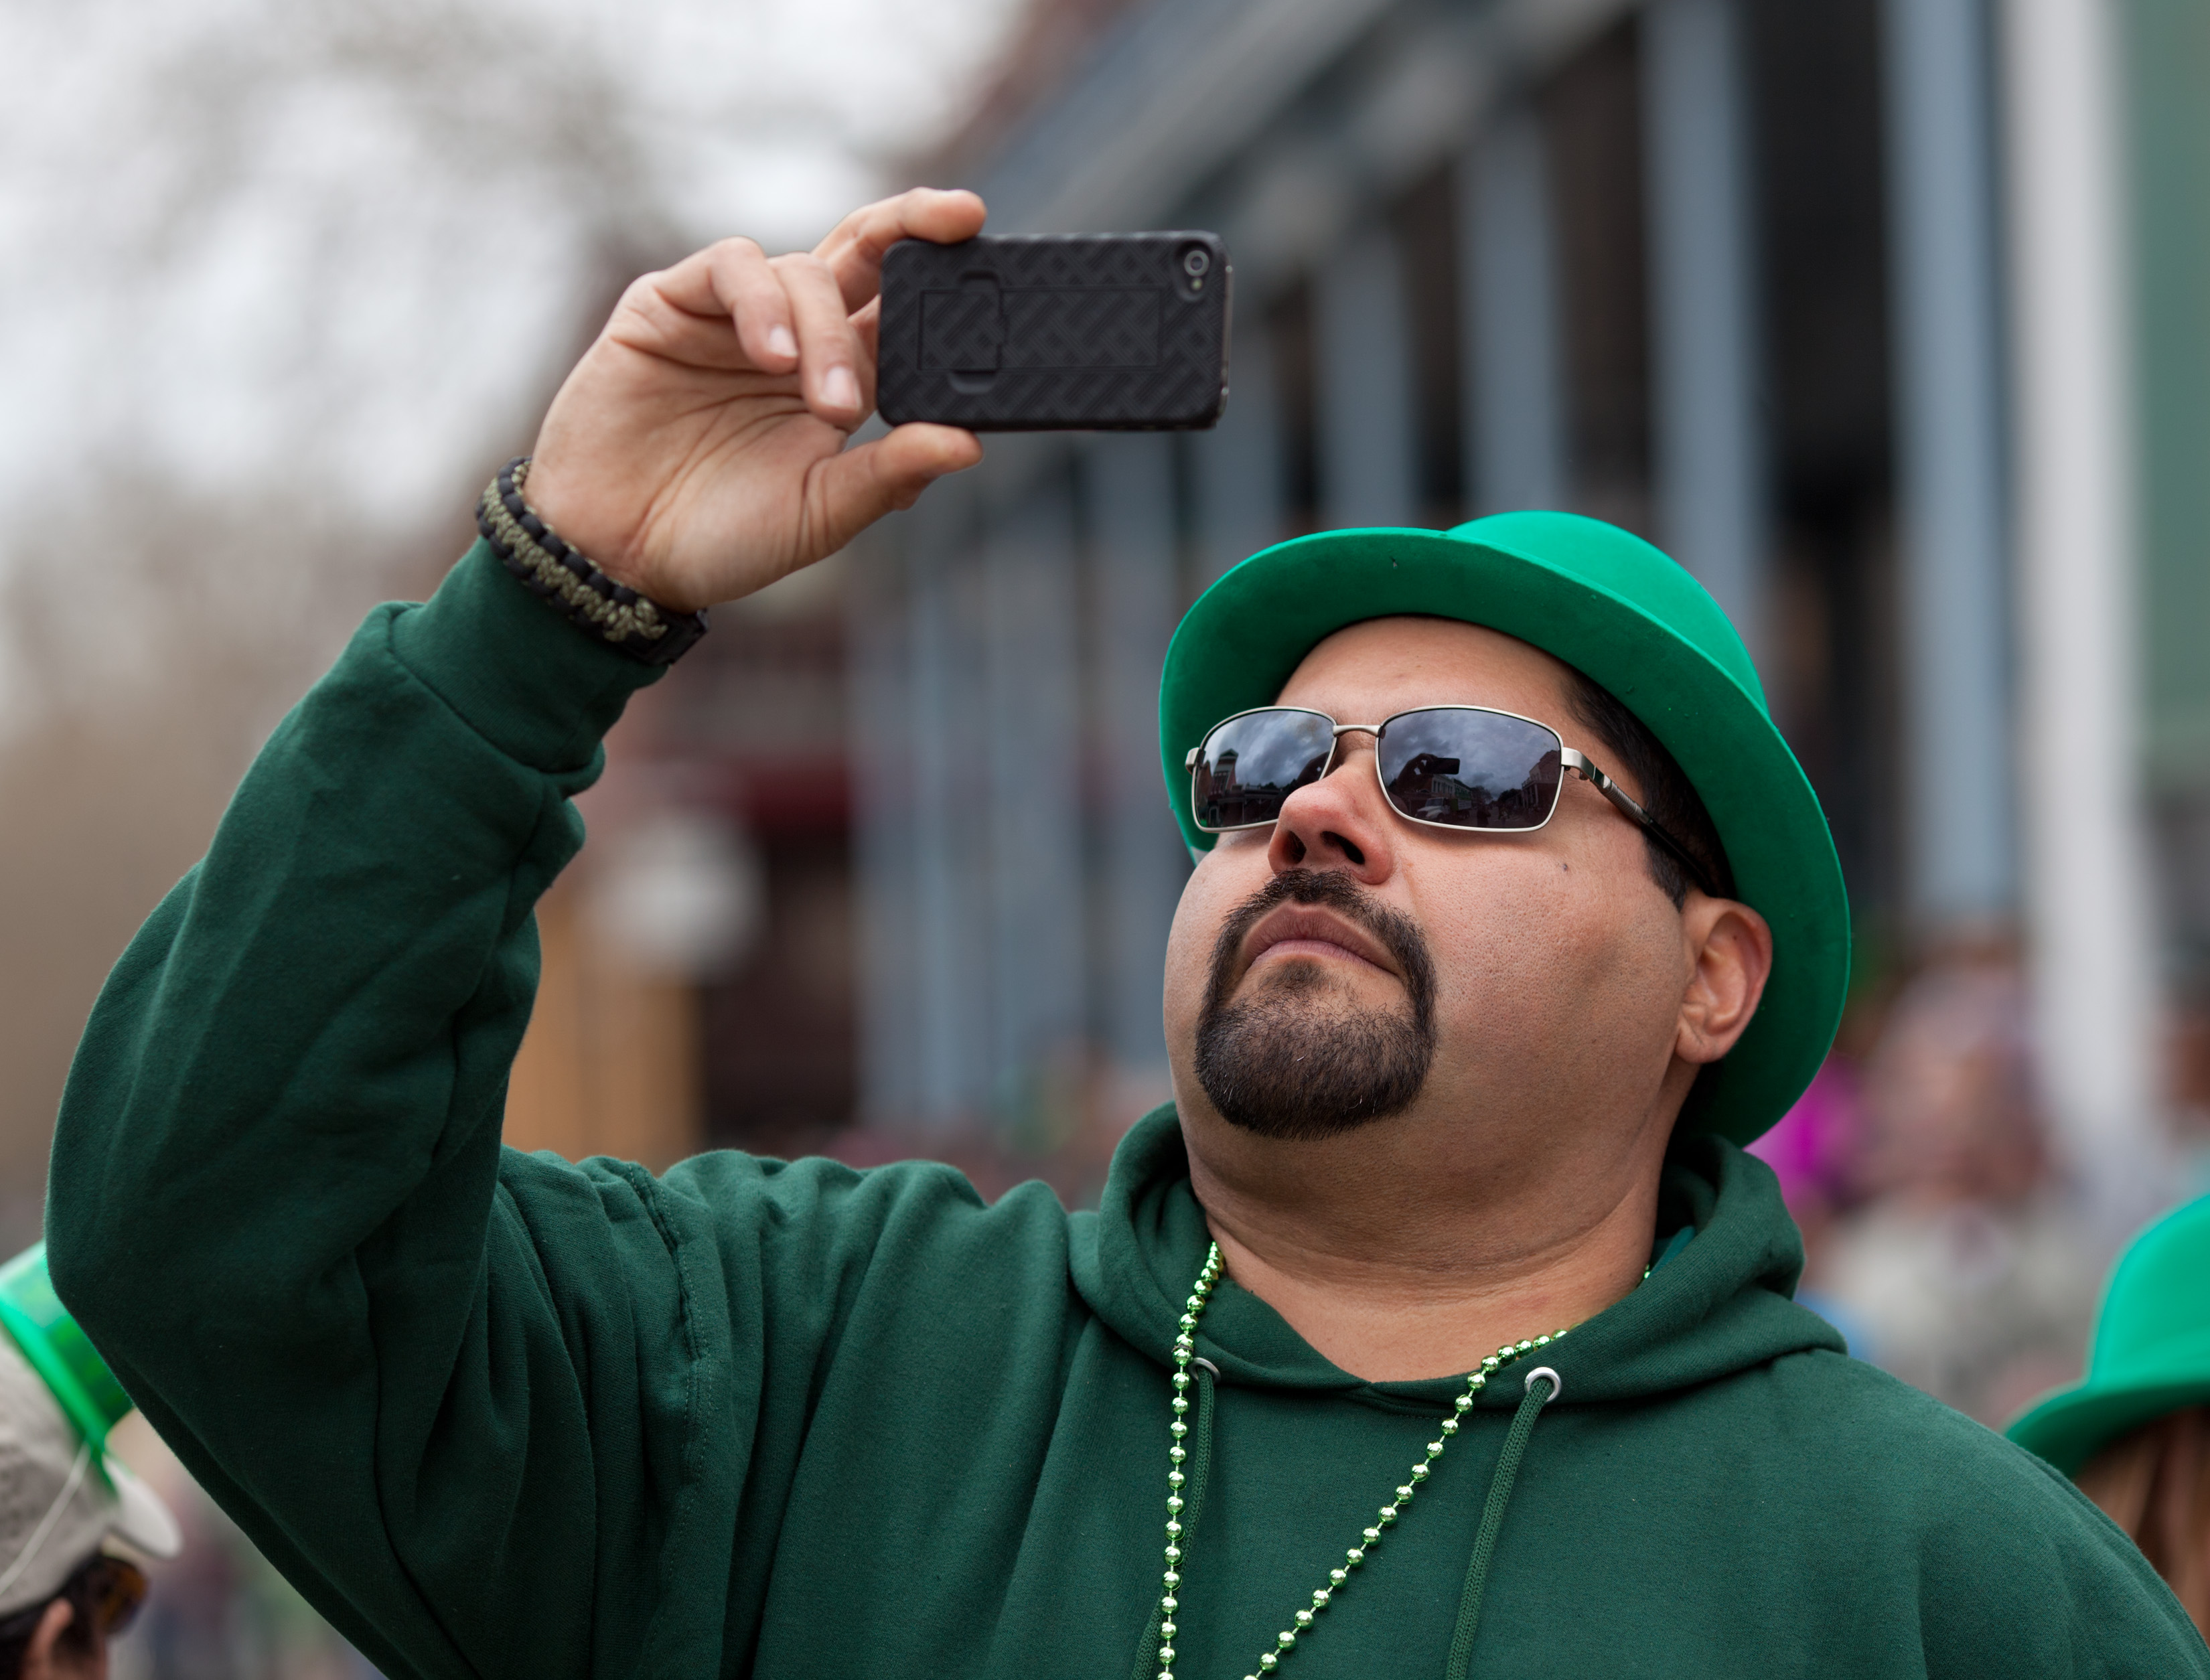
iphone, man, person, male, green, color, holiday, california, parade, glasses, culture, irish, sacramento, celtic, march17, 17march, stpatricksday, saint patrick's day, facial hair